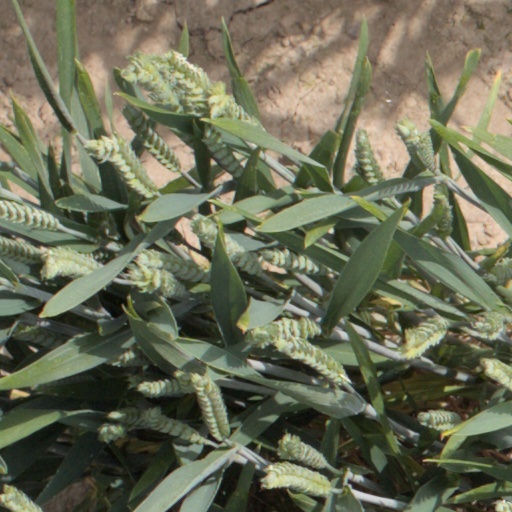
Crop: wheat